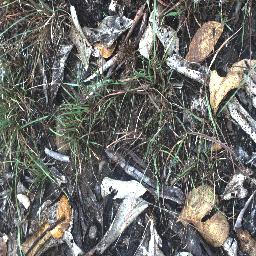
Label: negative